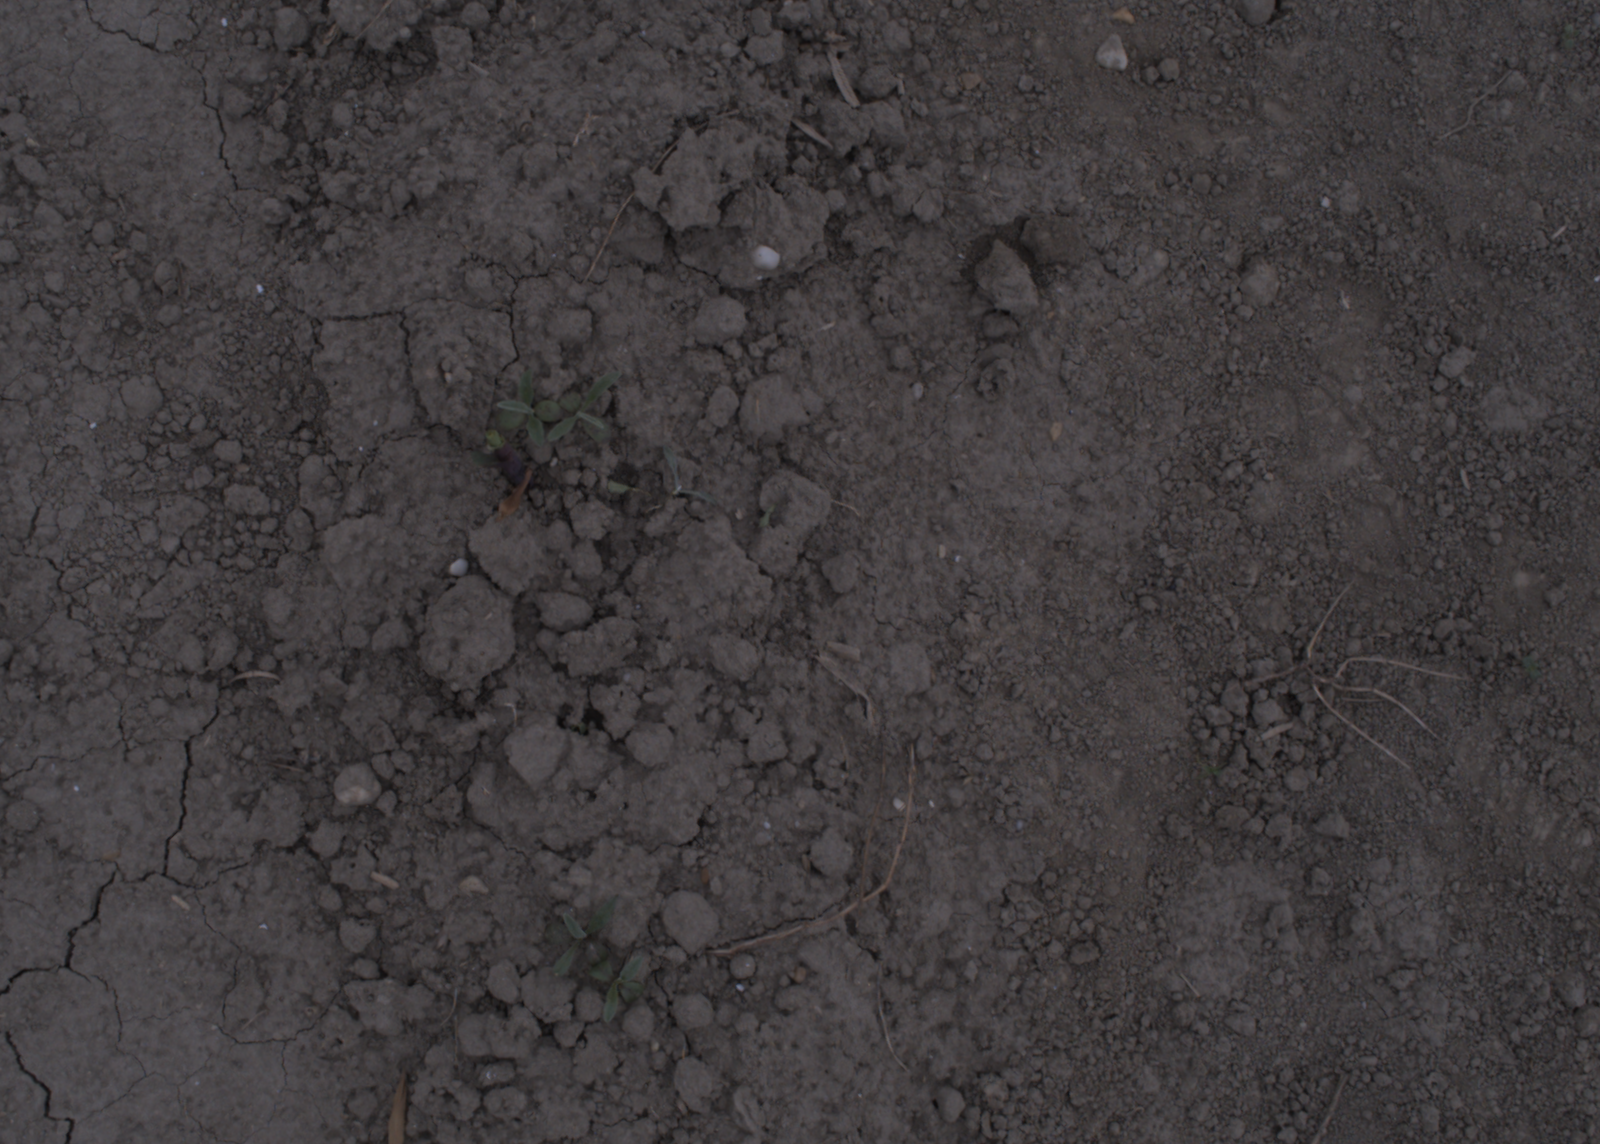
Capture date: 17.08.2020 10:34:40
Weather: cloudy
Wind: light
Seeding date: 21.07.2020
Plant canopy height (mm): 910